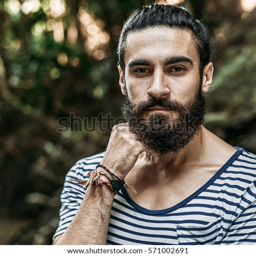
portrait of a brutal bearded man